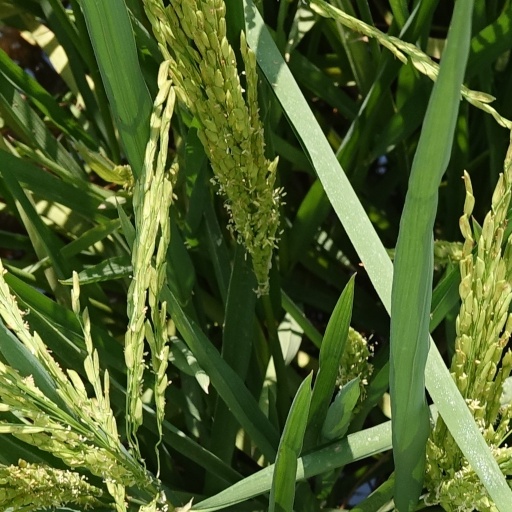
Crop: rice